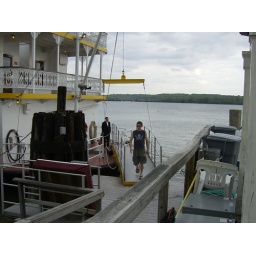
one in a jolly roger shirt.. and one in a tux... what a contrast.. yet both in black and white